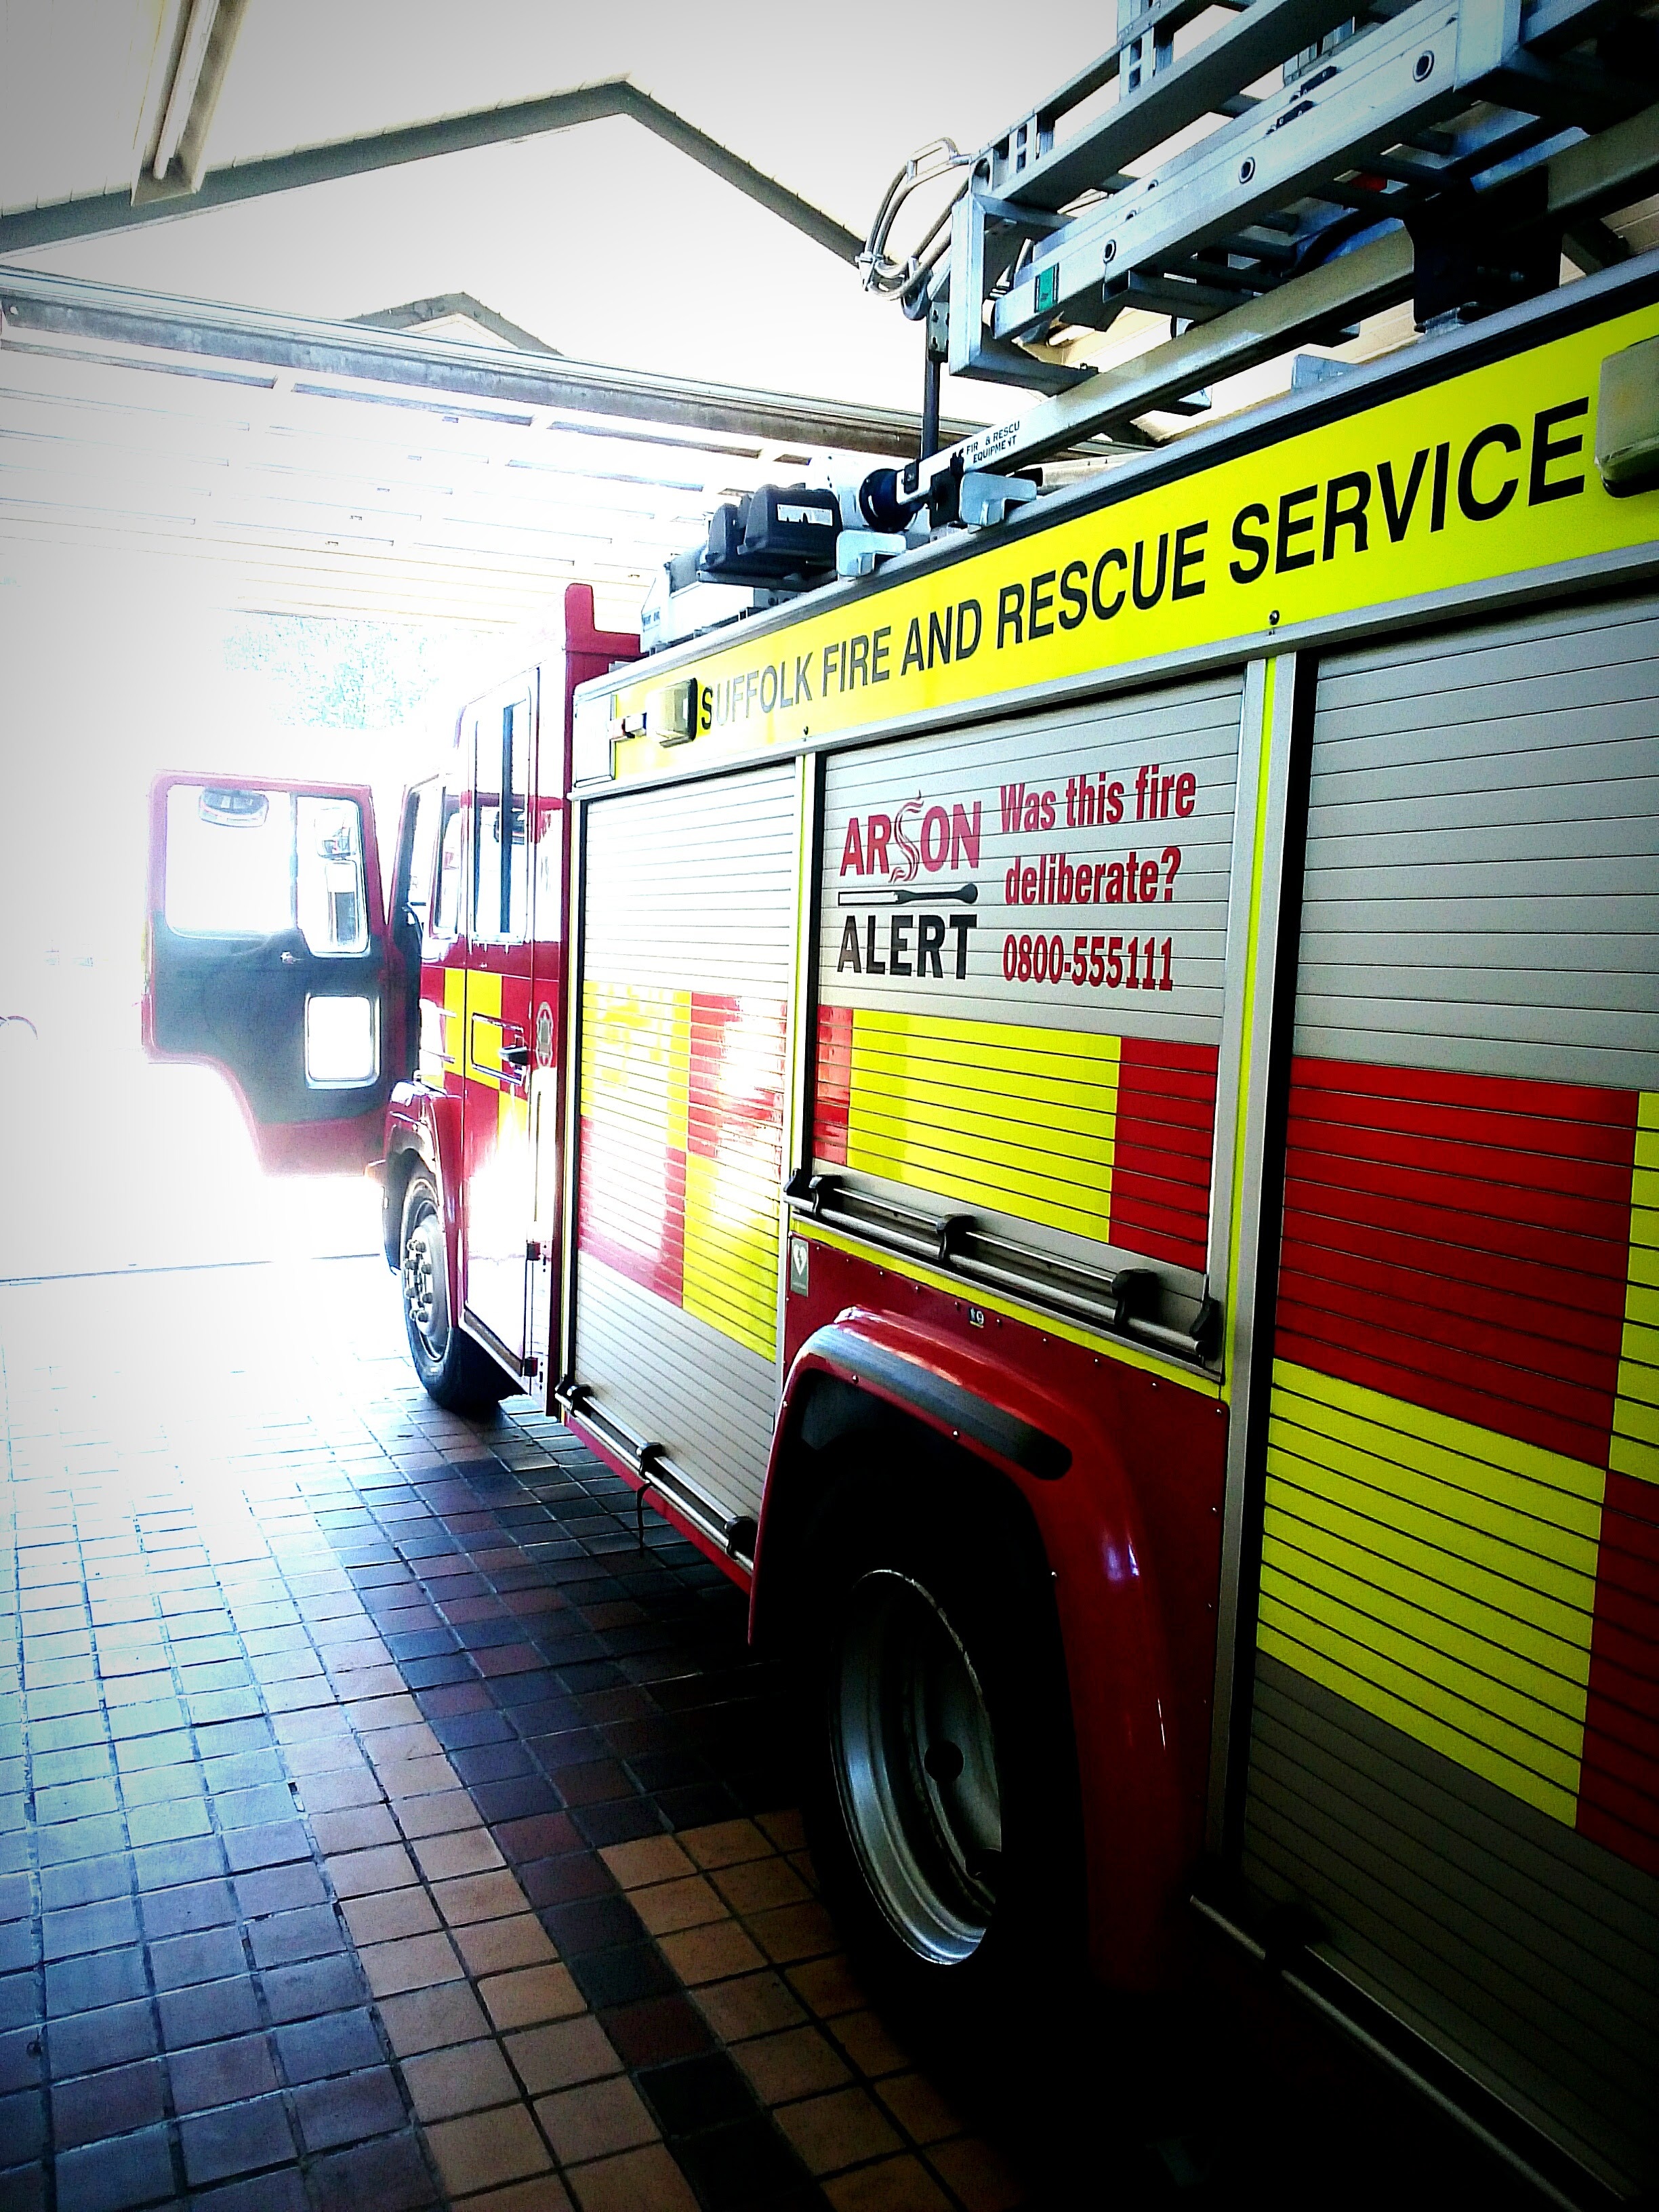
transport, truck, vehicle, public transport, art